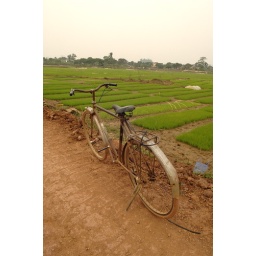
A lone bike on the one of the small dirt roads of the rice fields in Nin Bing.